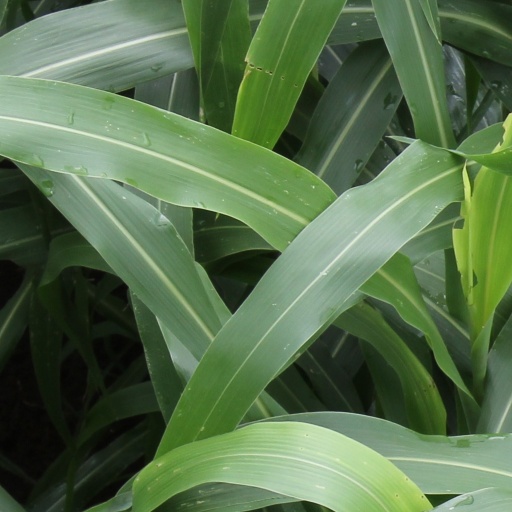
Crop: sorghum